Abikochō Station

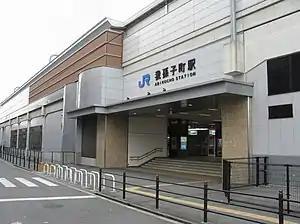
Abikochō Station, 2008

is a railway station on the West Japan Railway Company Hanwa Line in Sumiyoshi-ku, Osaka, Osaka Prefecture, Japan.